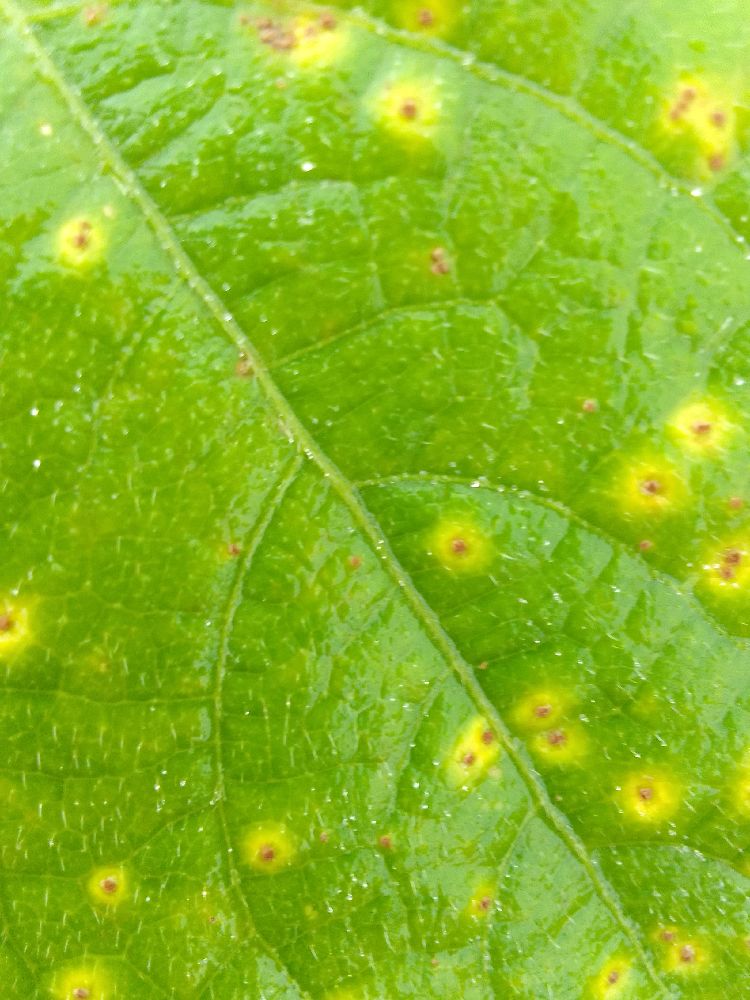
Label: rust